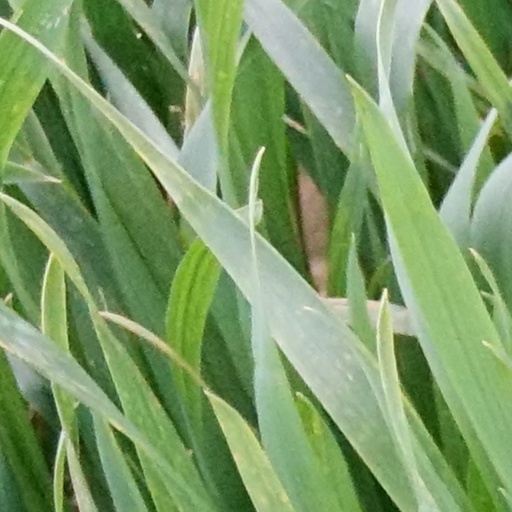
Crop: wheat